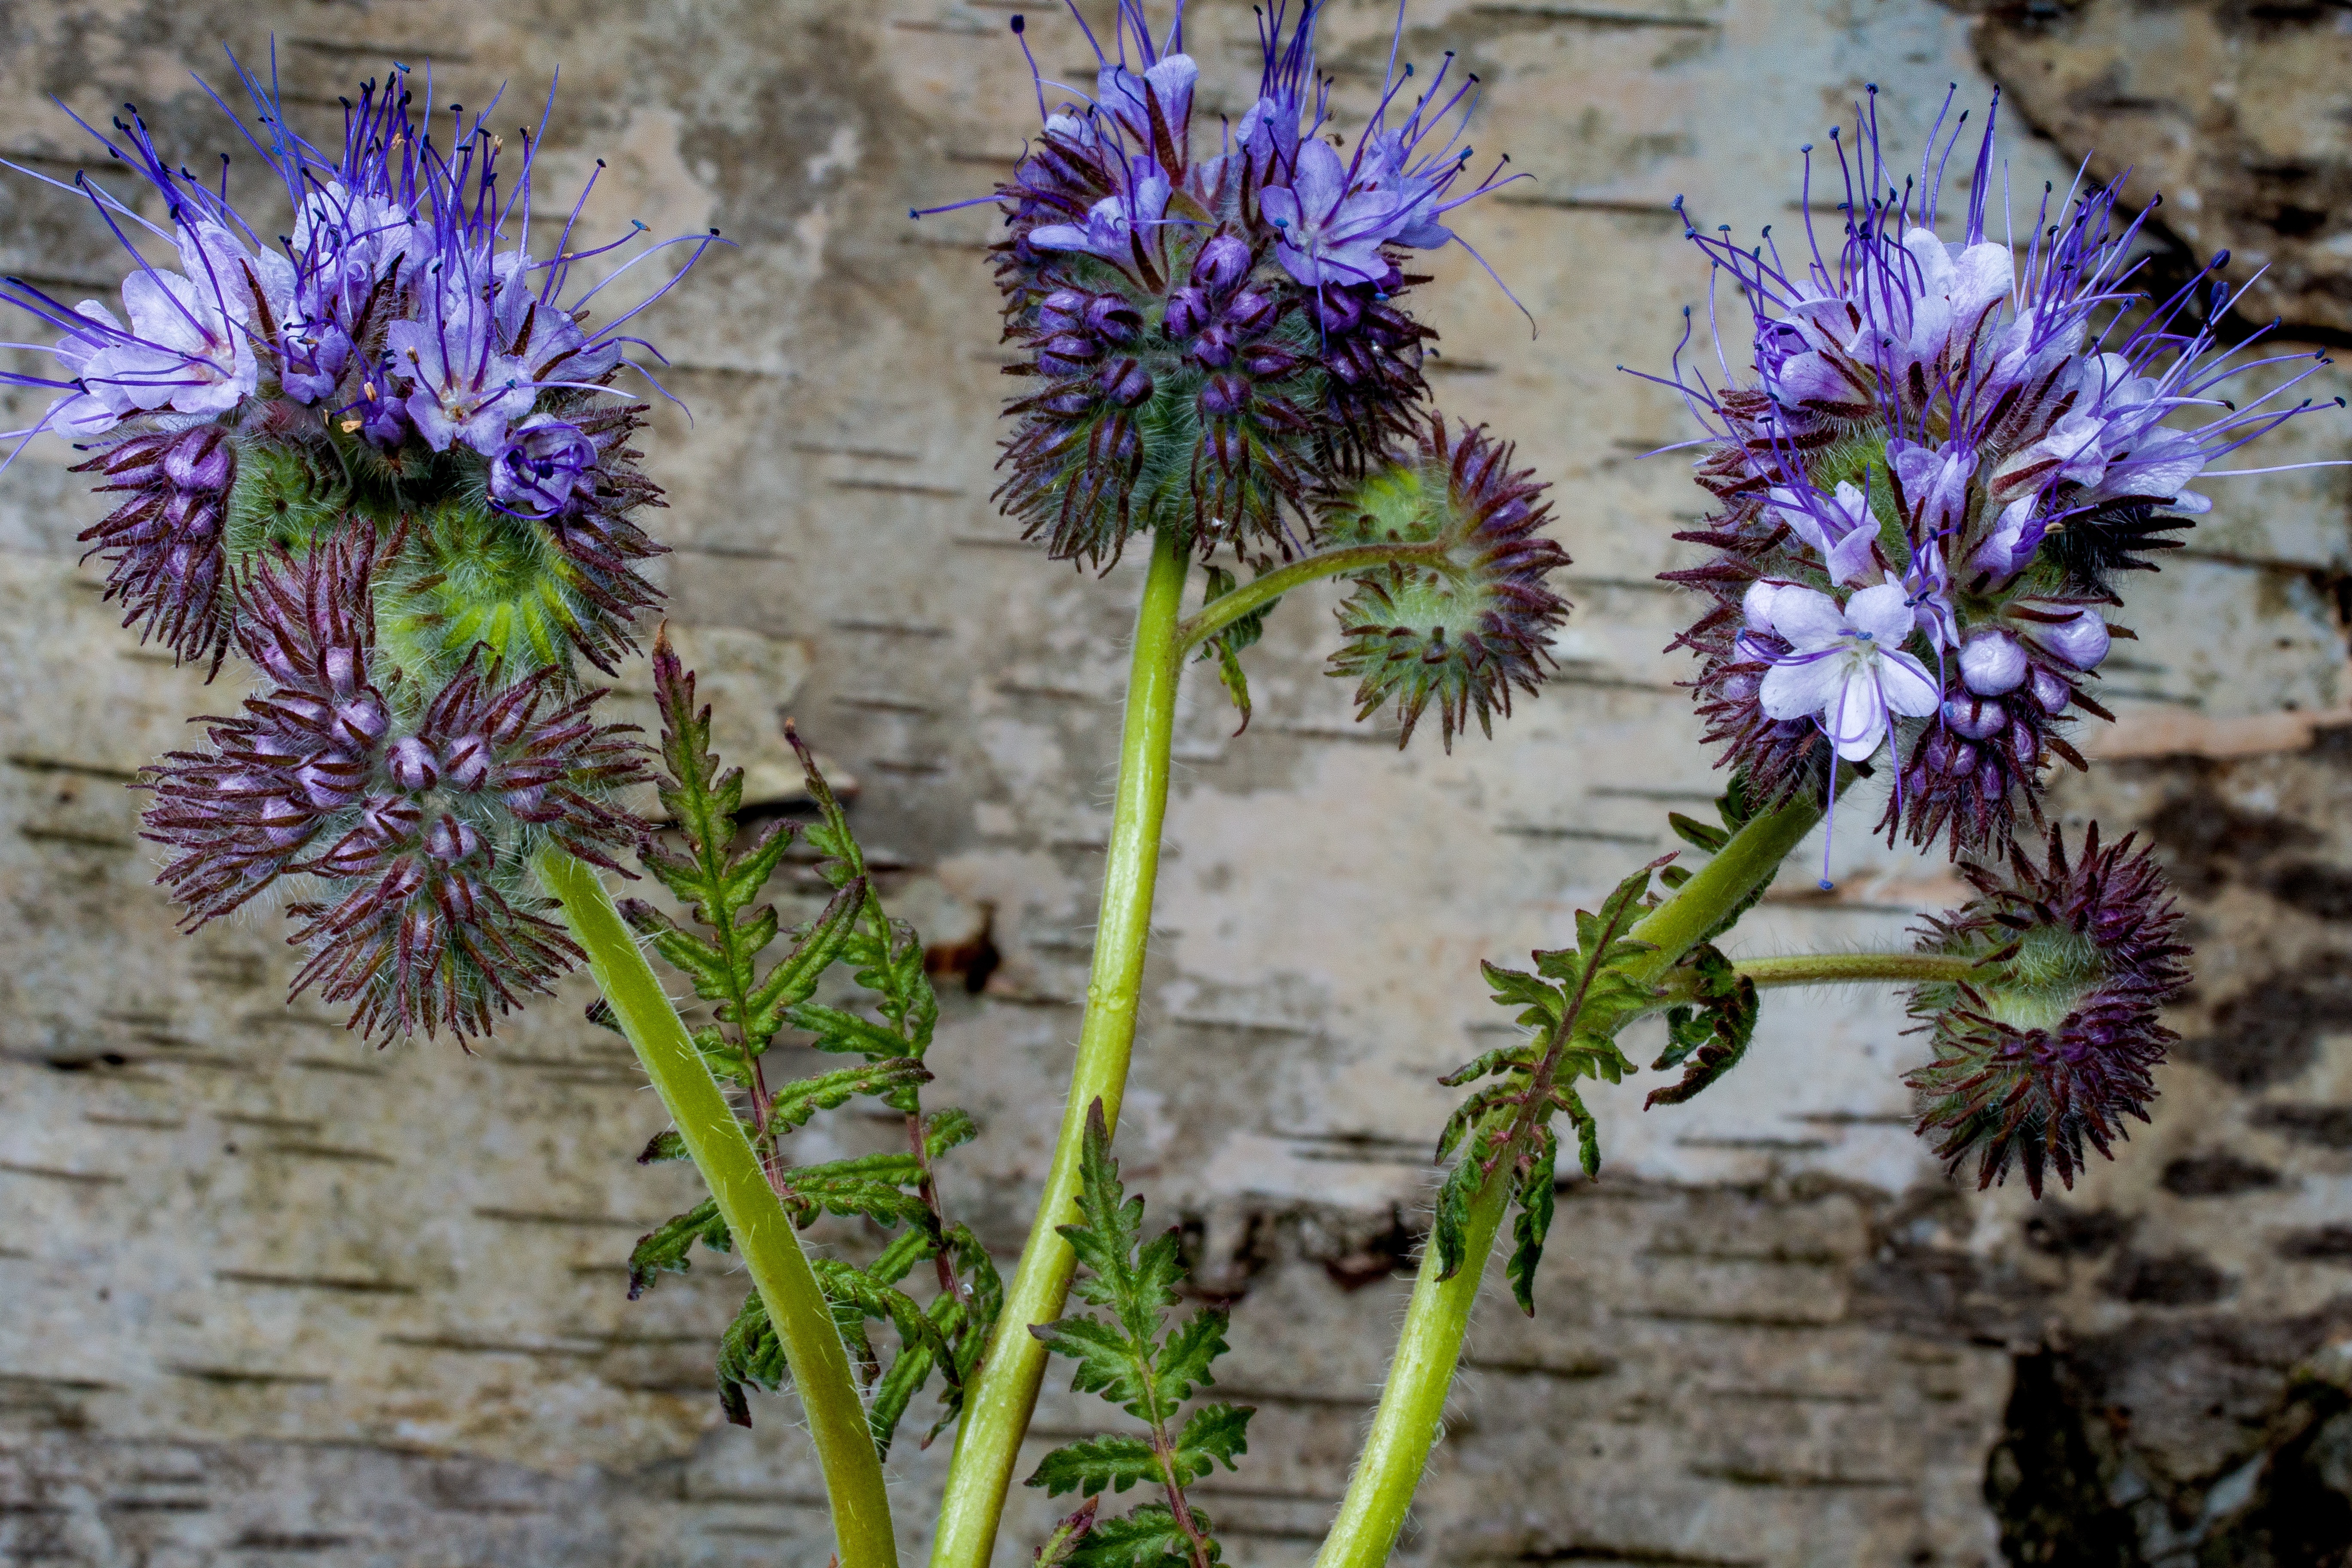
blossom, plant, flower, bloom, spring, herb, produce, botany, flora, wildflower, thistle, flowering plant, daisy family, blue natternkopf, land plant, english lavender